1961 NCAA University Division basketball championship game

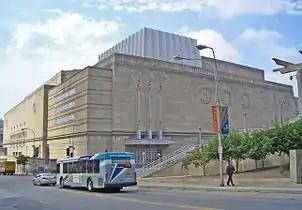
The Municipal Auditorium in Kansas City, Missouri, hosted the championship game.

The 1961 NCAA University Division Basketball Championship Game was the finals of the 1961 NCAA University Division basketball tournament and it determined the national champion for the 1960-61 NCAA University Division men's basketball season. The game was played on March 25, 1961, at Municipal Auditorium in Kansas City, Missouri. It featured the top-ranked and defending national champion Ohio State Buckeyes of the Big Ten Conference, and the second-ranked Cincinnati Bearcats of the Missouri Valley Conference in an all-Ohio matchup.